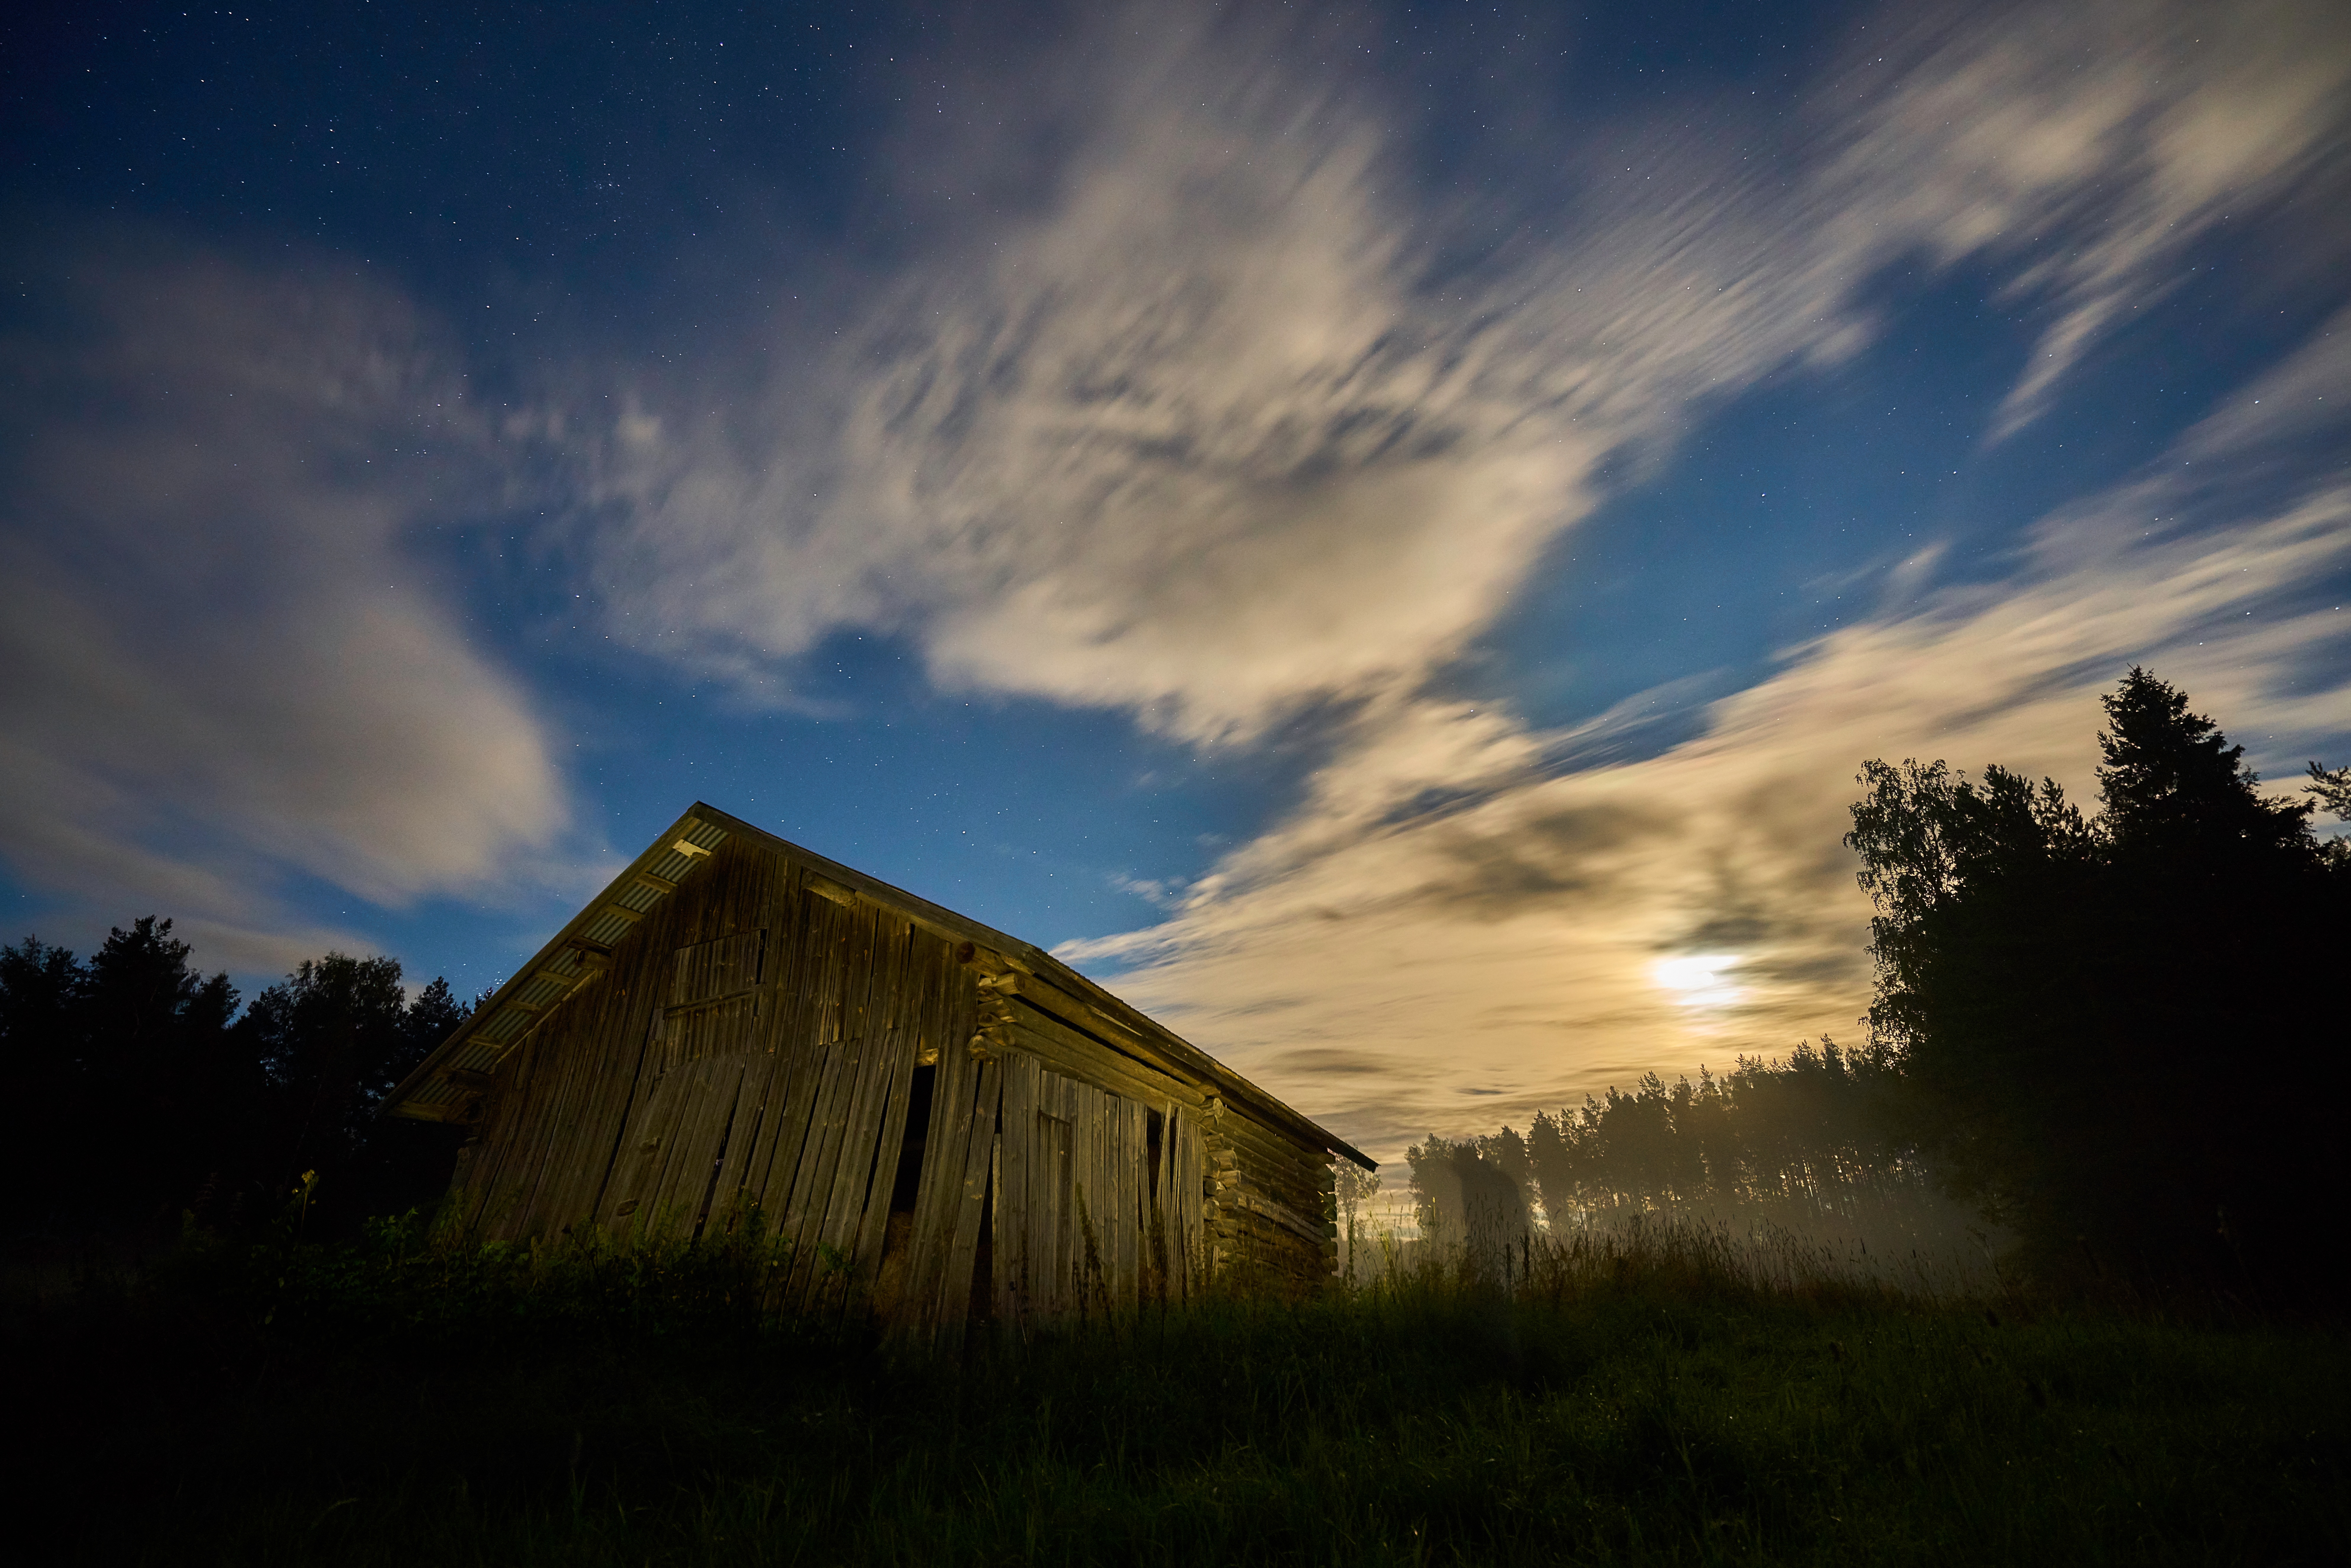
landscape, tree, nature, grass, horizon, mountain, light, cloud, sky, sun, sunrise, sunset, field, sunlight, morning, hill, dawn, atmosphere, mountain range, dusk, evening, reflection, darkness, rural area, meteorological phenomenon, atmospheric phenomenon, mountainous landforms